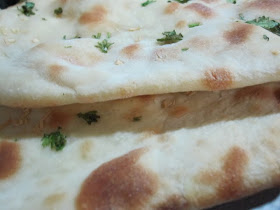
Dish: butter_naan